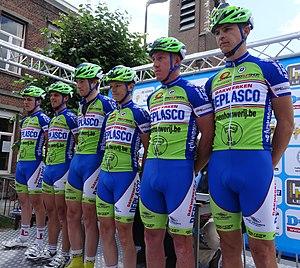
Reportage photographique réalisé le mercredi 25 juin à l'occasion du départ et de l'arrivée de l'Internationale Wielertrofee Jong Maar Moedig 2014 à Oetingen (Gooik), Belgique.
La 30ᵉ édition de l'Internationale Wielertrofee Jong Maar Moedig a eu lieu le 25 juin 2014, le même jour que Halle-Ingooigem. La course fait partie du calendrier UCI Europe Tour 2014 en catégorie 1.2. Sur un circuit constitué de plusieurs boucles autour d'Oetingen, Gijs Van Hoecke a terminé le parcours de 170 km en 4 h 5 min 31 s. Il est suivi deux secondes plus tard par Loïc Vliegen, arrivé également second trois jours plus tôt à la Flèche ardennaise, et trente-deux secondes plus tard par Jelle Wallays. C'est la troisième année de suite qu'un coureur de Topsport Vlaanderen-Baloise remporte la course, et la deuxième année de suite que l'équipe place deux de ses coureurs sur le podium. Gijs Van Hoecke remporte également le prix du meilleur grimpeur. Sur les 173 coureurs qui ont pris le départ, seuls 86 franchissent la ligne d'arrivée.